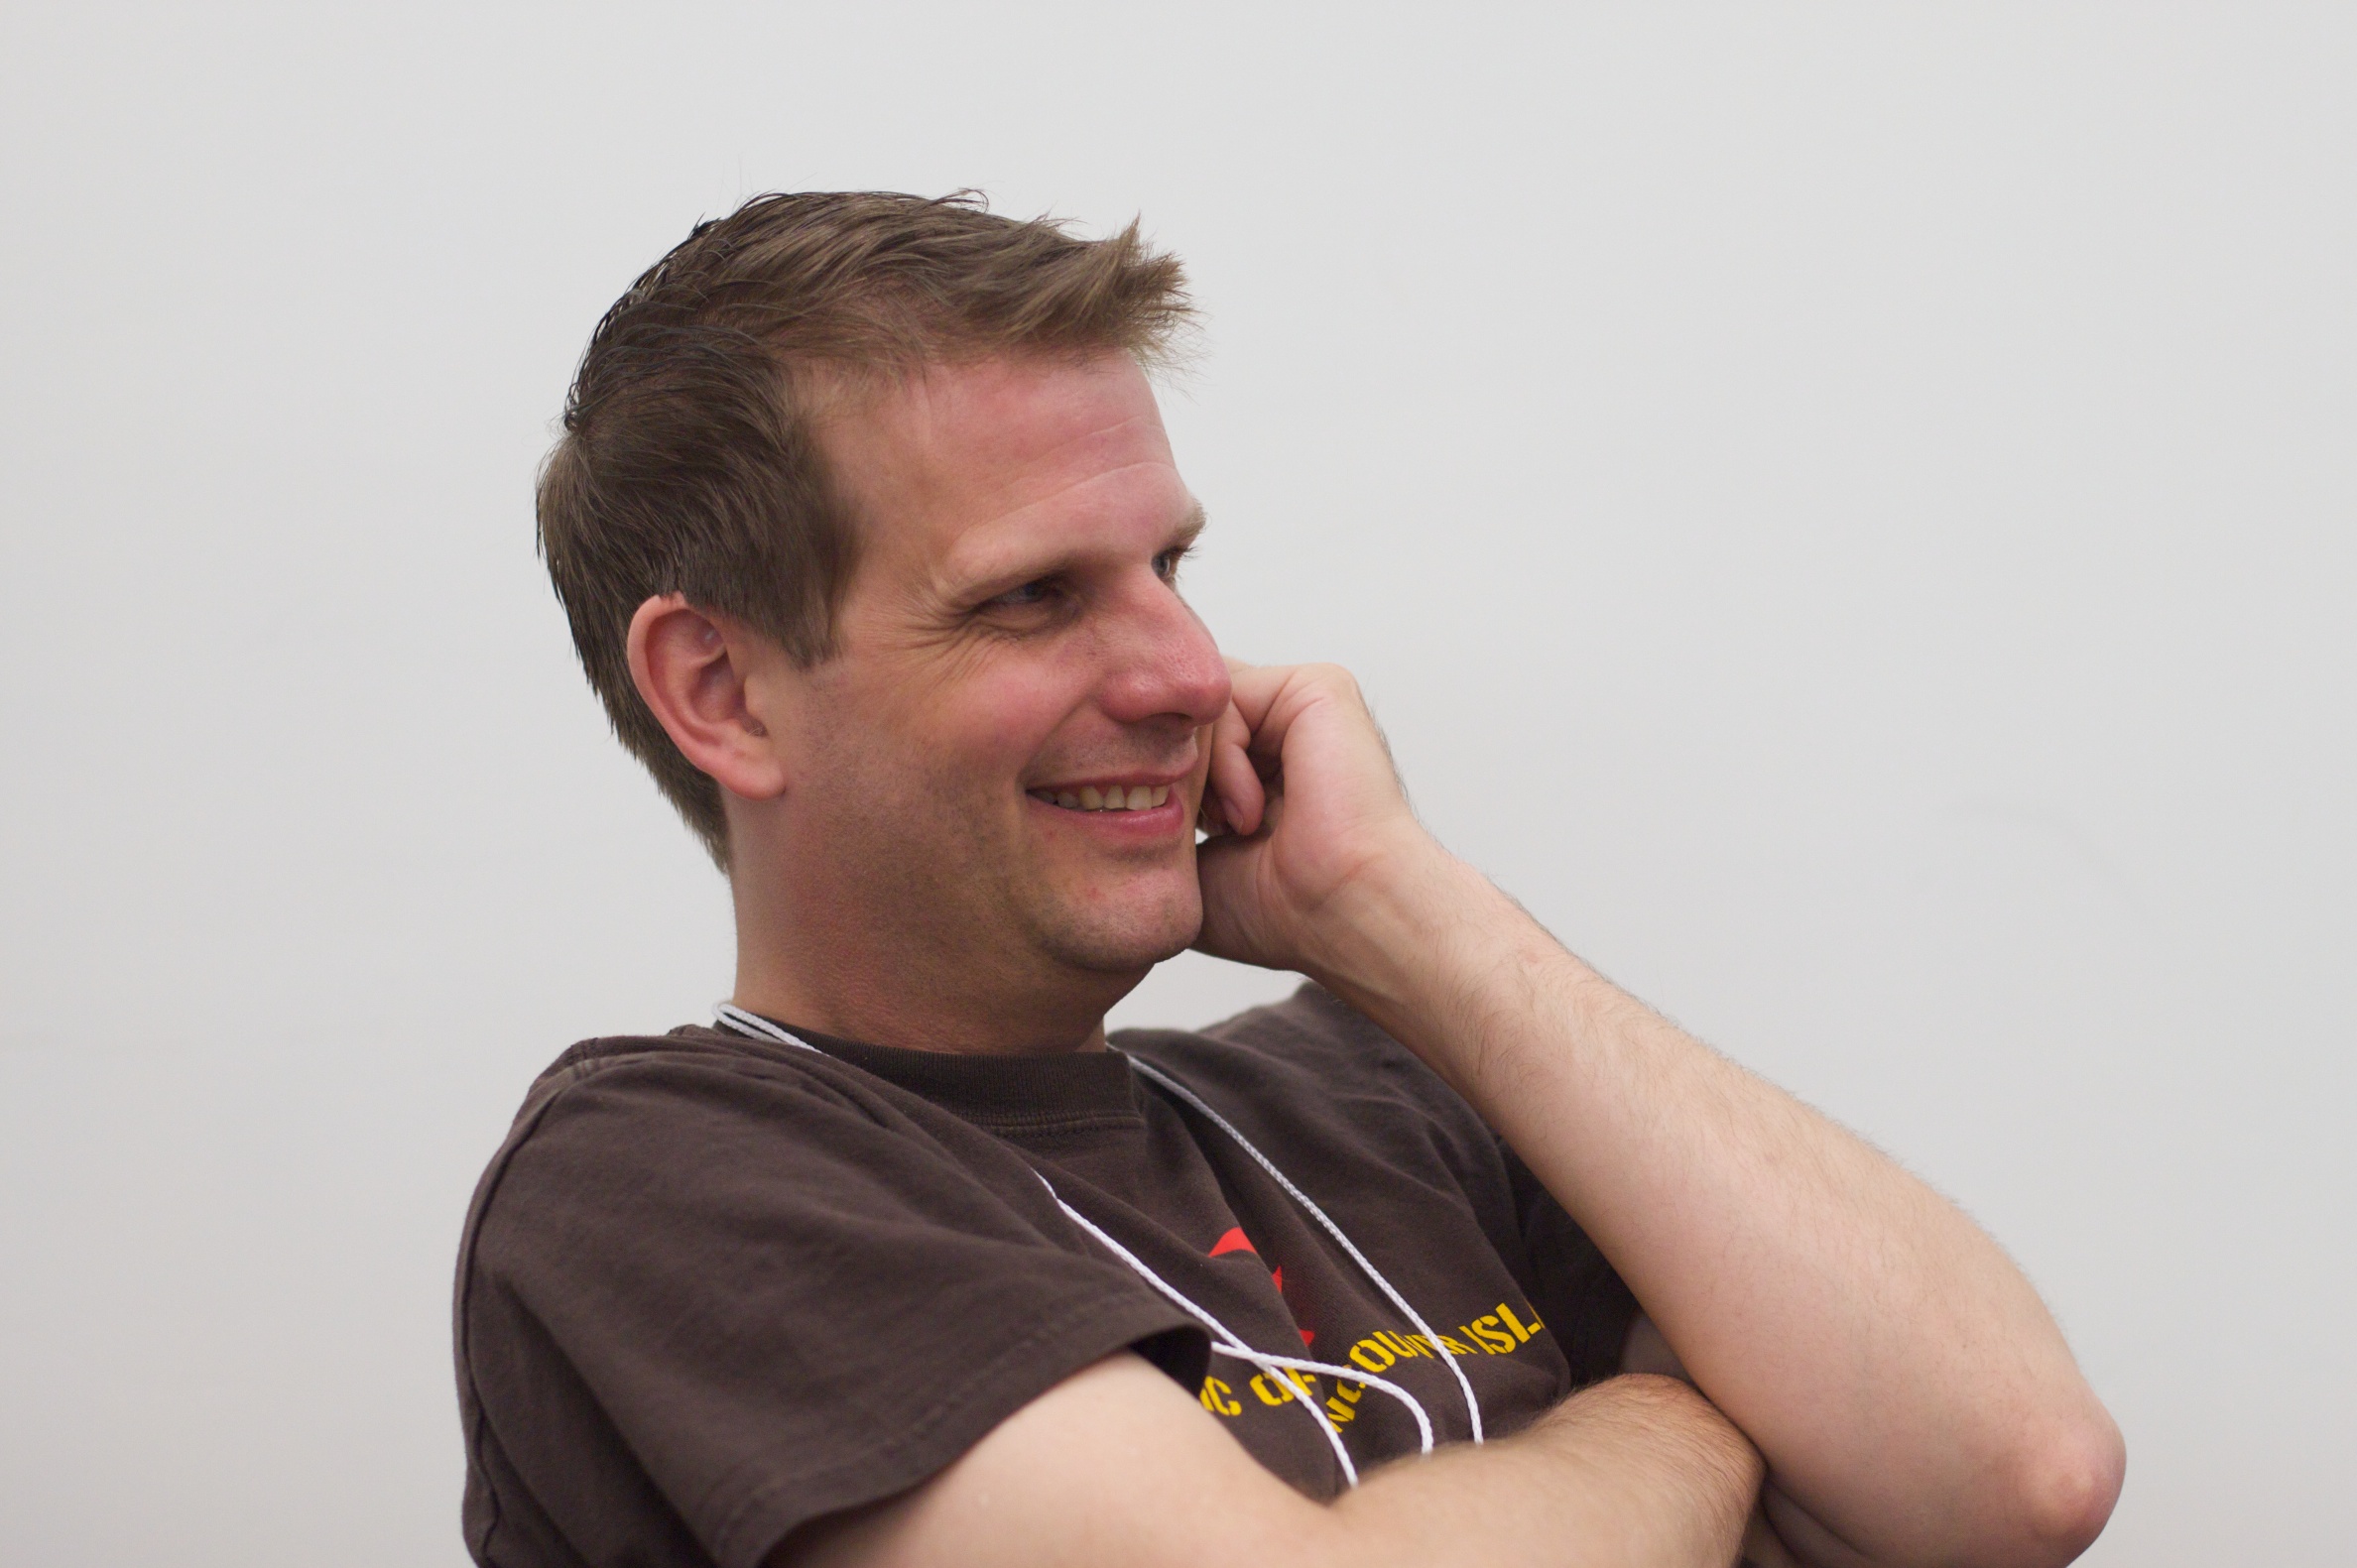
hand, man, person, hair, male, portrait, arm, hairstyle, muscle, human body, nose, singing, organ, northernvoice10, northernvoice, photo shoot, sense, facial hair